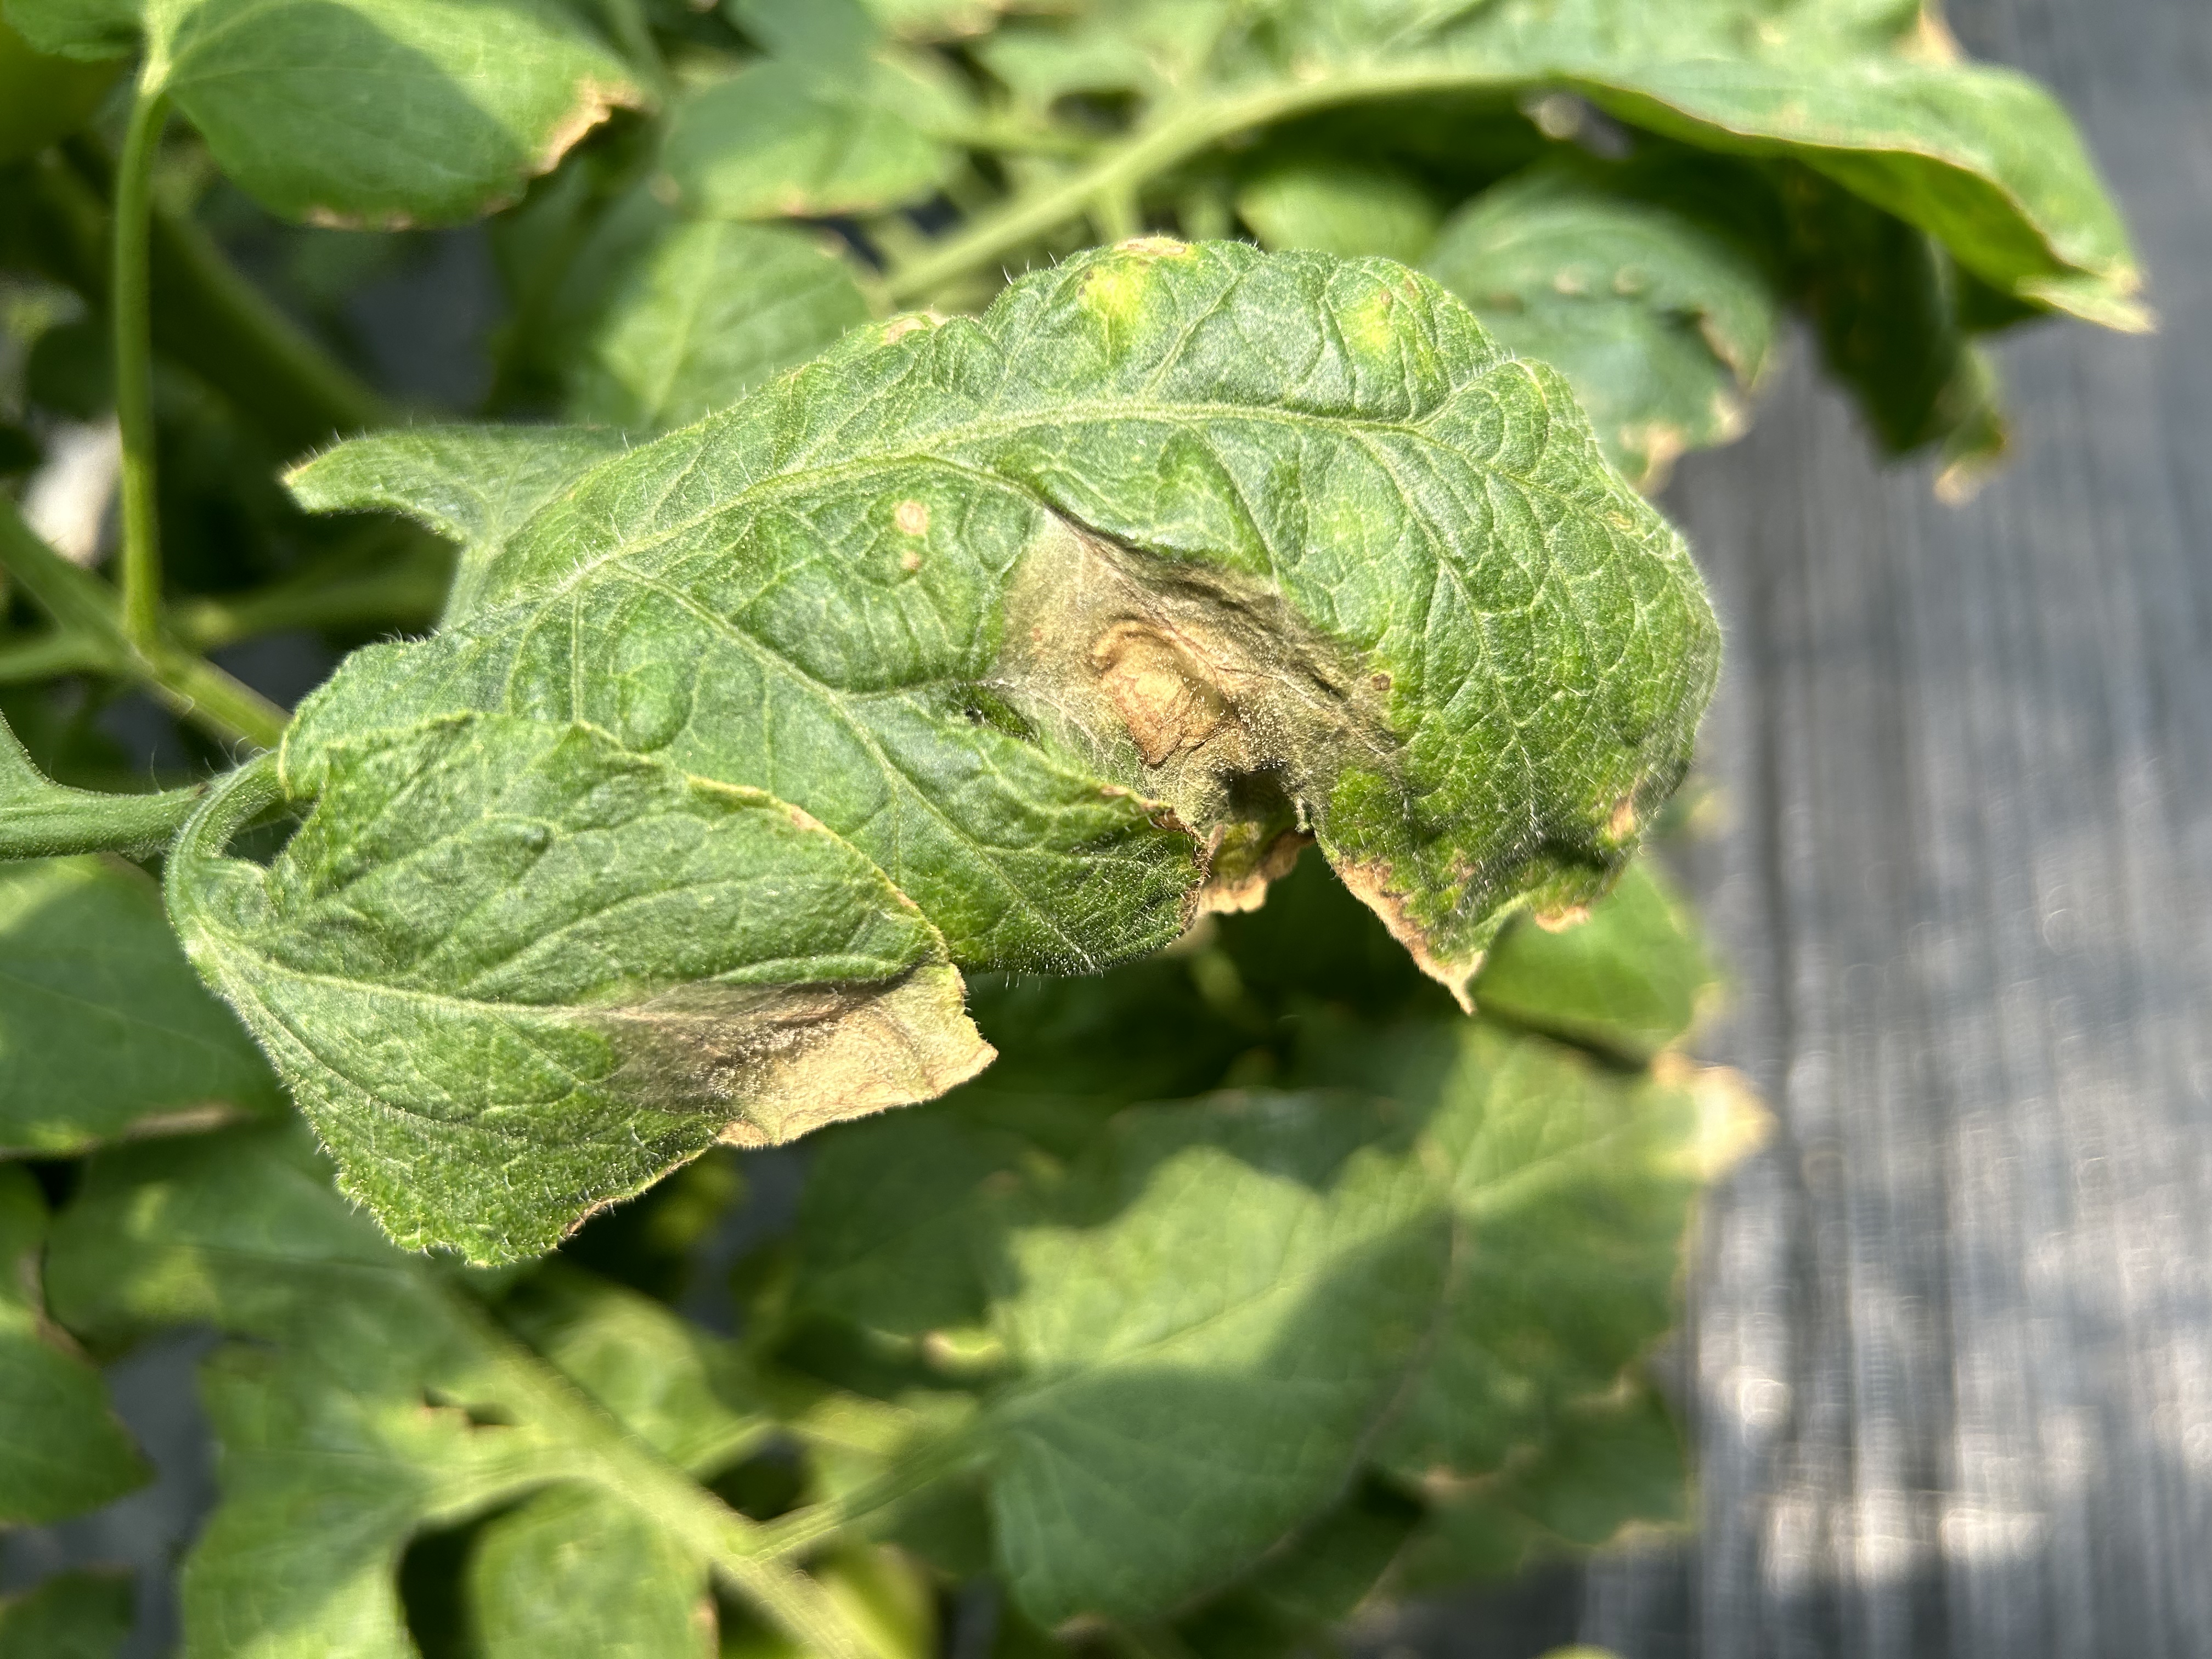
Disease: GrayMold